2019 AFC Asian Cup

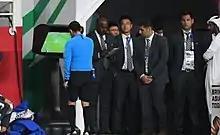
Mexican referee César Ramos consulting the video assistant referee system in the semi-final match between Qatar and the UAE.

On 5 December 2018, the AFC announced the list of 30 referees, 30 assistant referees, two stand-by referees and two stand-by assistant referees, including one referee and two assistant referees from CONCACAF for the tournament. Video assistant referees (VAR) would be used from the quarter-finals onwards. In each match, the referee and his assistants were accompanied by two additional assistant referees stationed next to each team's goalpost.